List of awards and nominations received by Wesley Clark

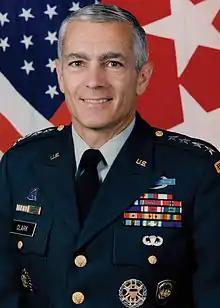
Wesley Clark in full uniform, which displays his U.S. military awards and honors

The following is a list of awards and honors awarded to Wesley Clark. These include awards and decorations of the United States Army, civilian awards, international honors, and knighthoods.